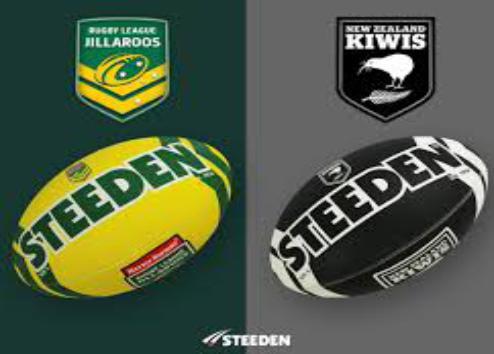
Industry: Sports